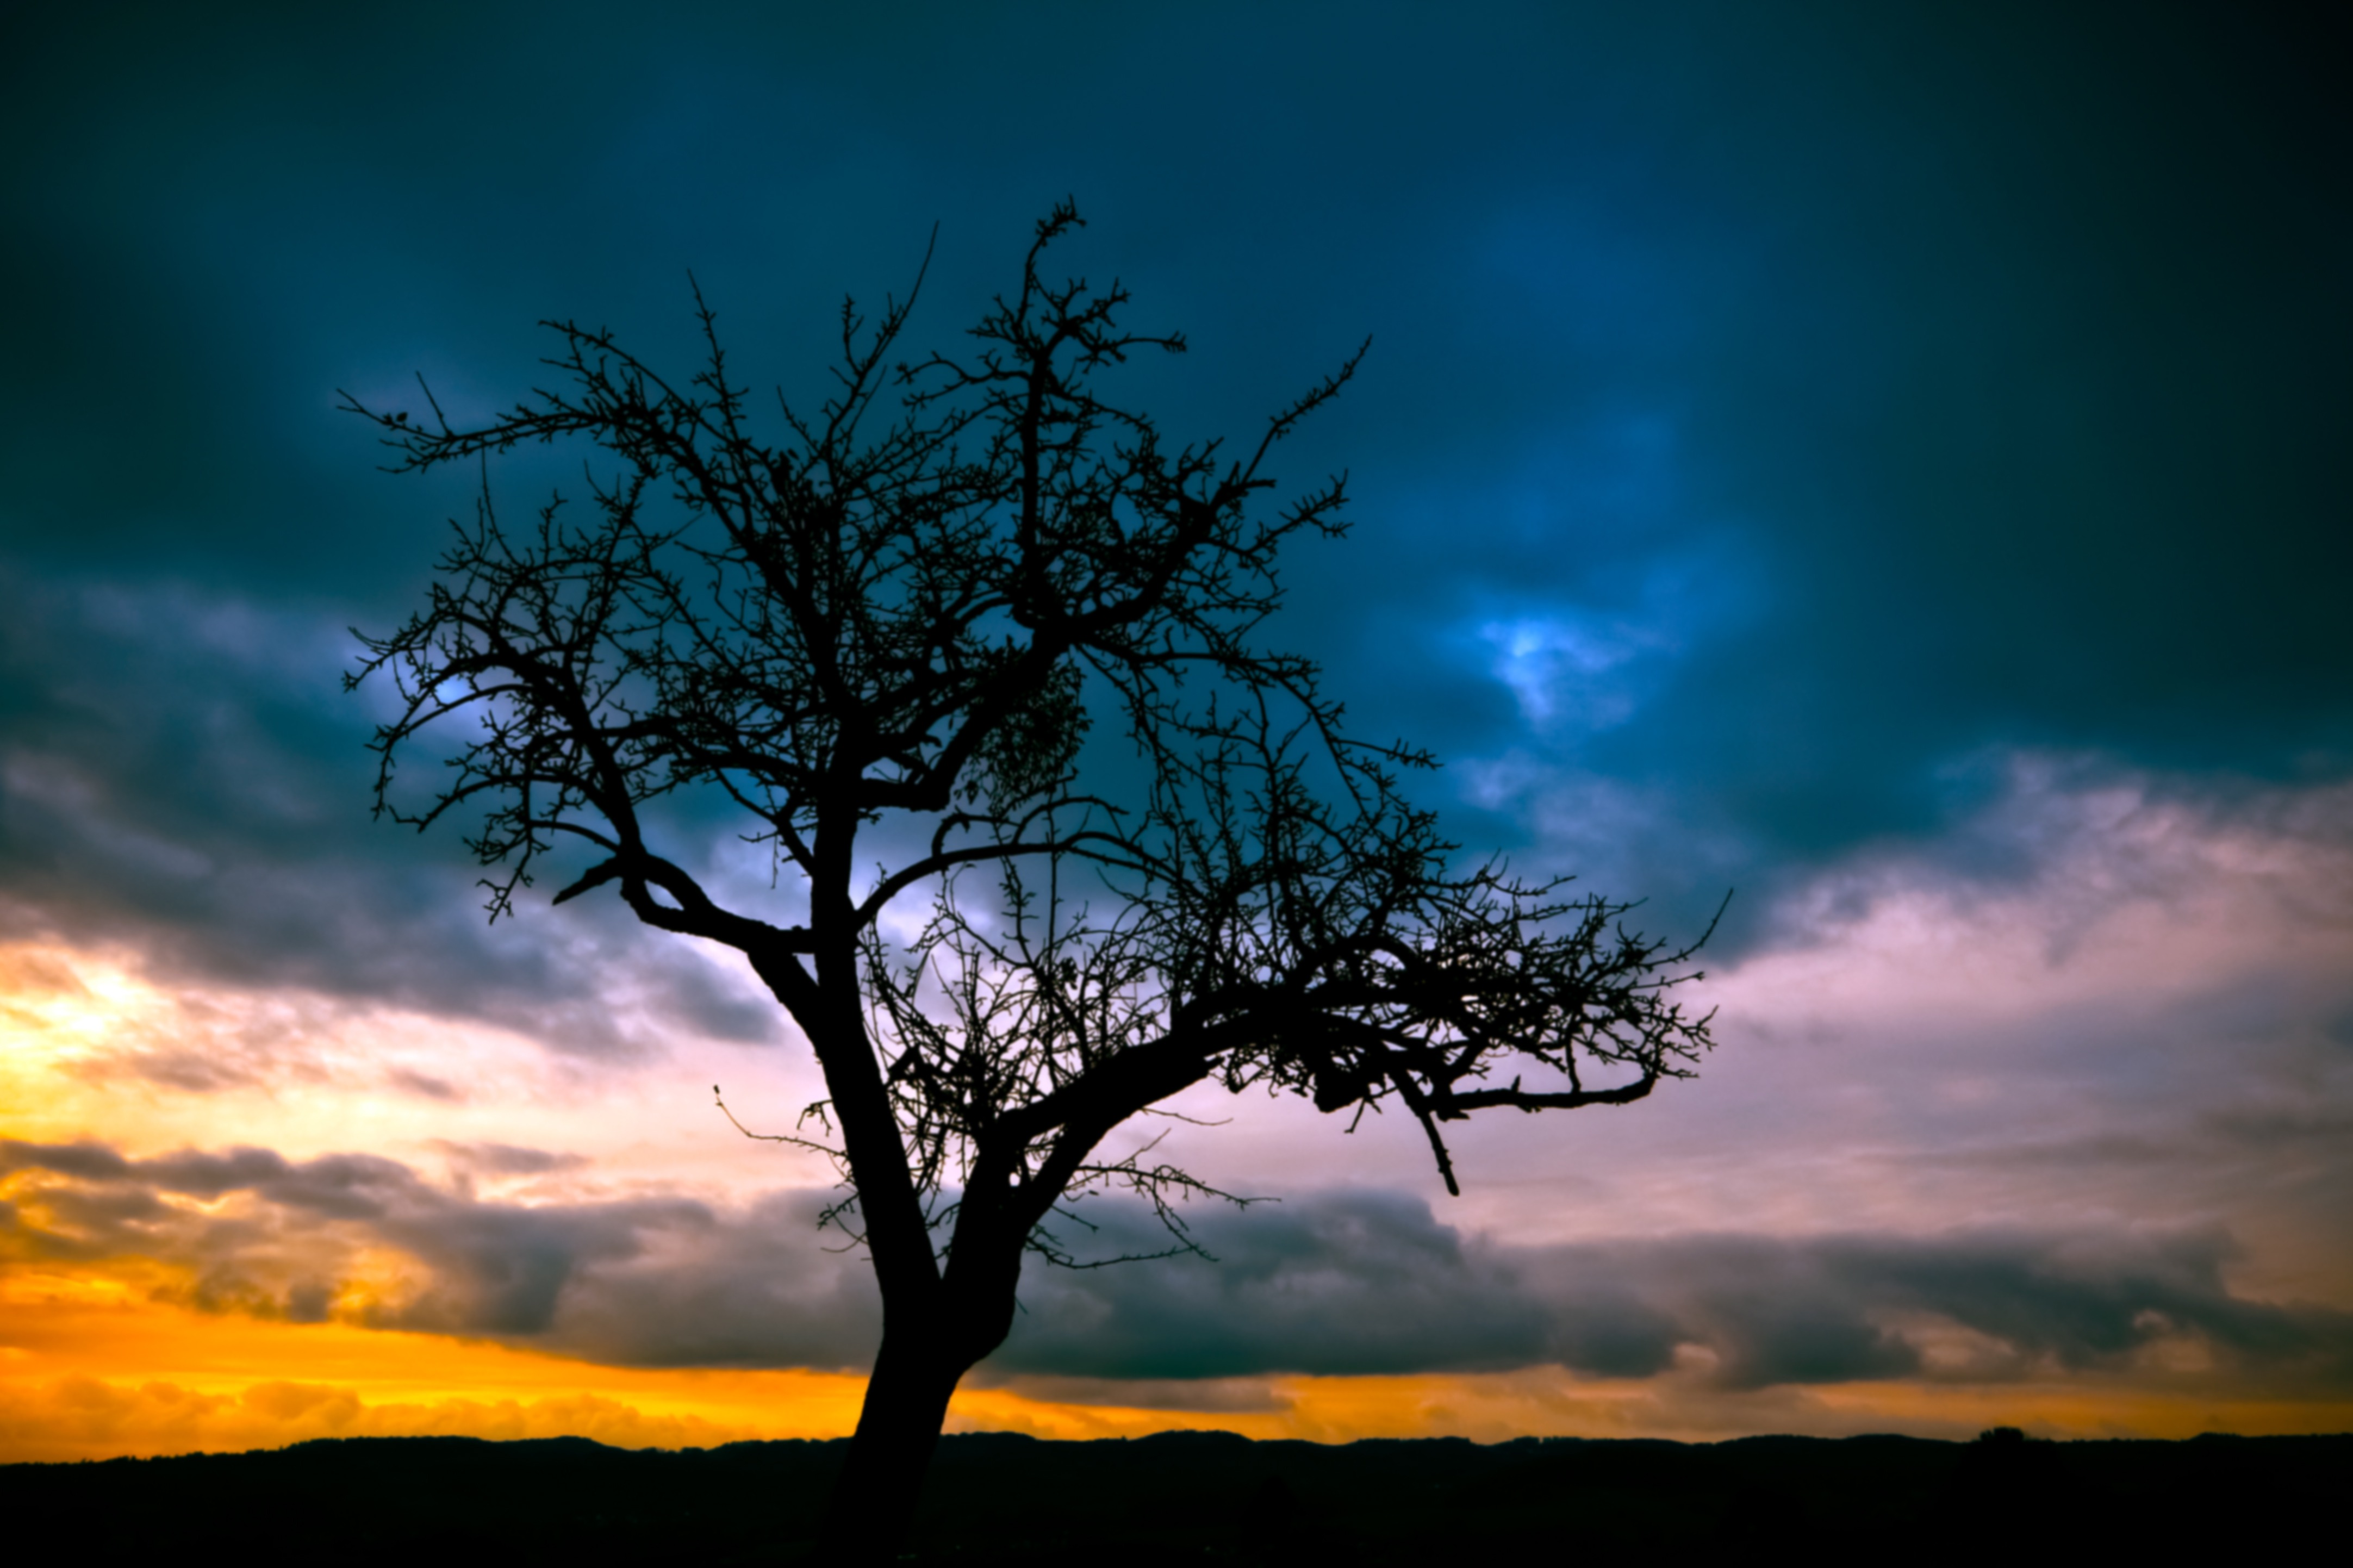
landscape, tree, nature, horizon, branch, cloud, plant, sky, sunrise, sunset, sunlight, morning, dawn, atmosphere, dusk, evening, autumn, colorful, yellow, savanna, trees, atmospheric phenomenon, woody plant, computer wallpaper